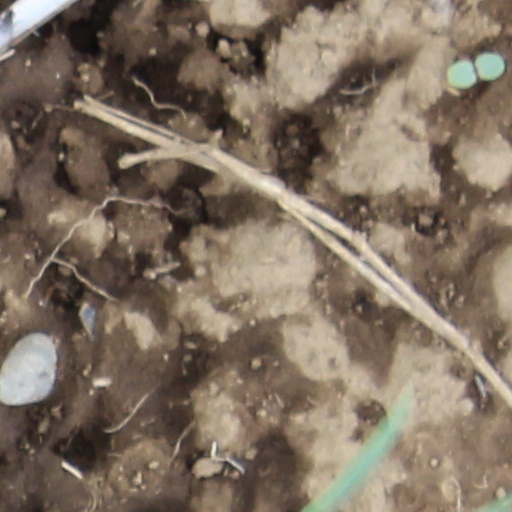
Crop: wheat